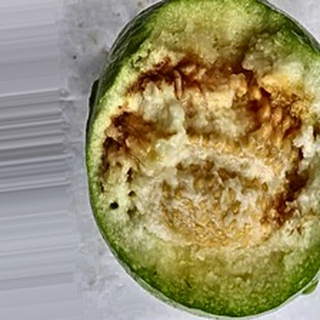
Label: guava_fruit_fly